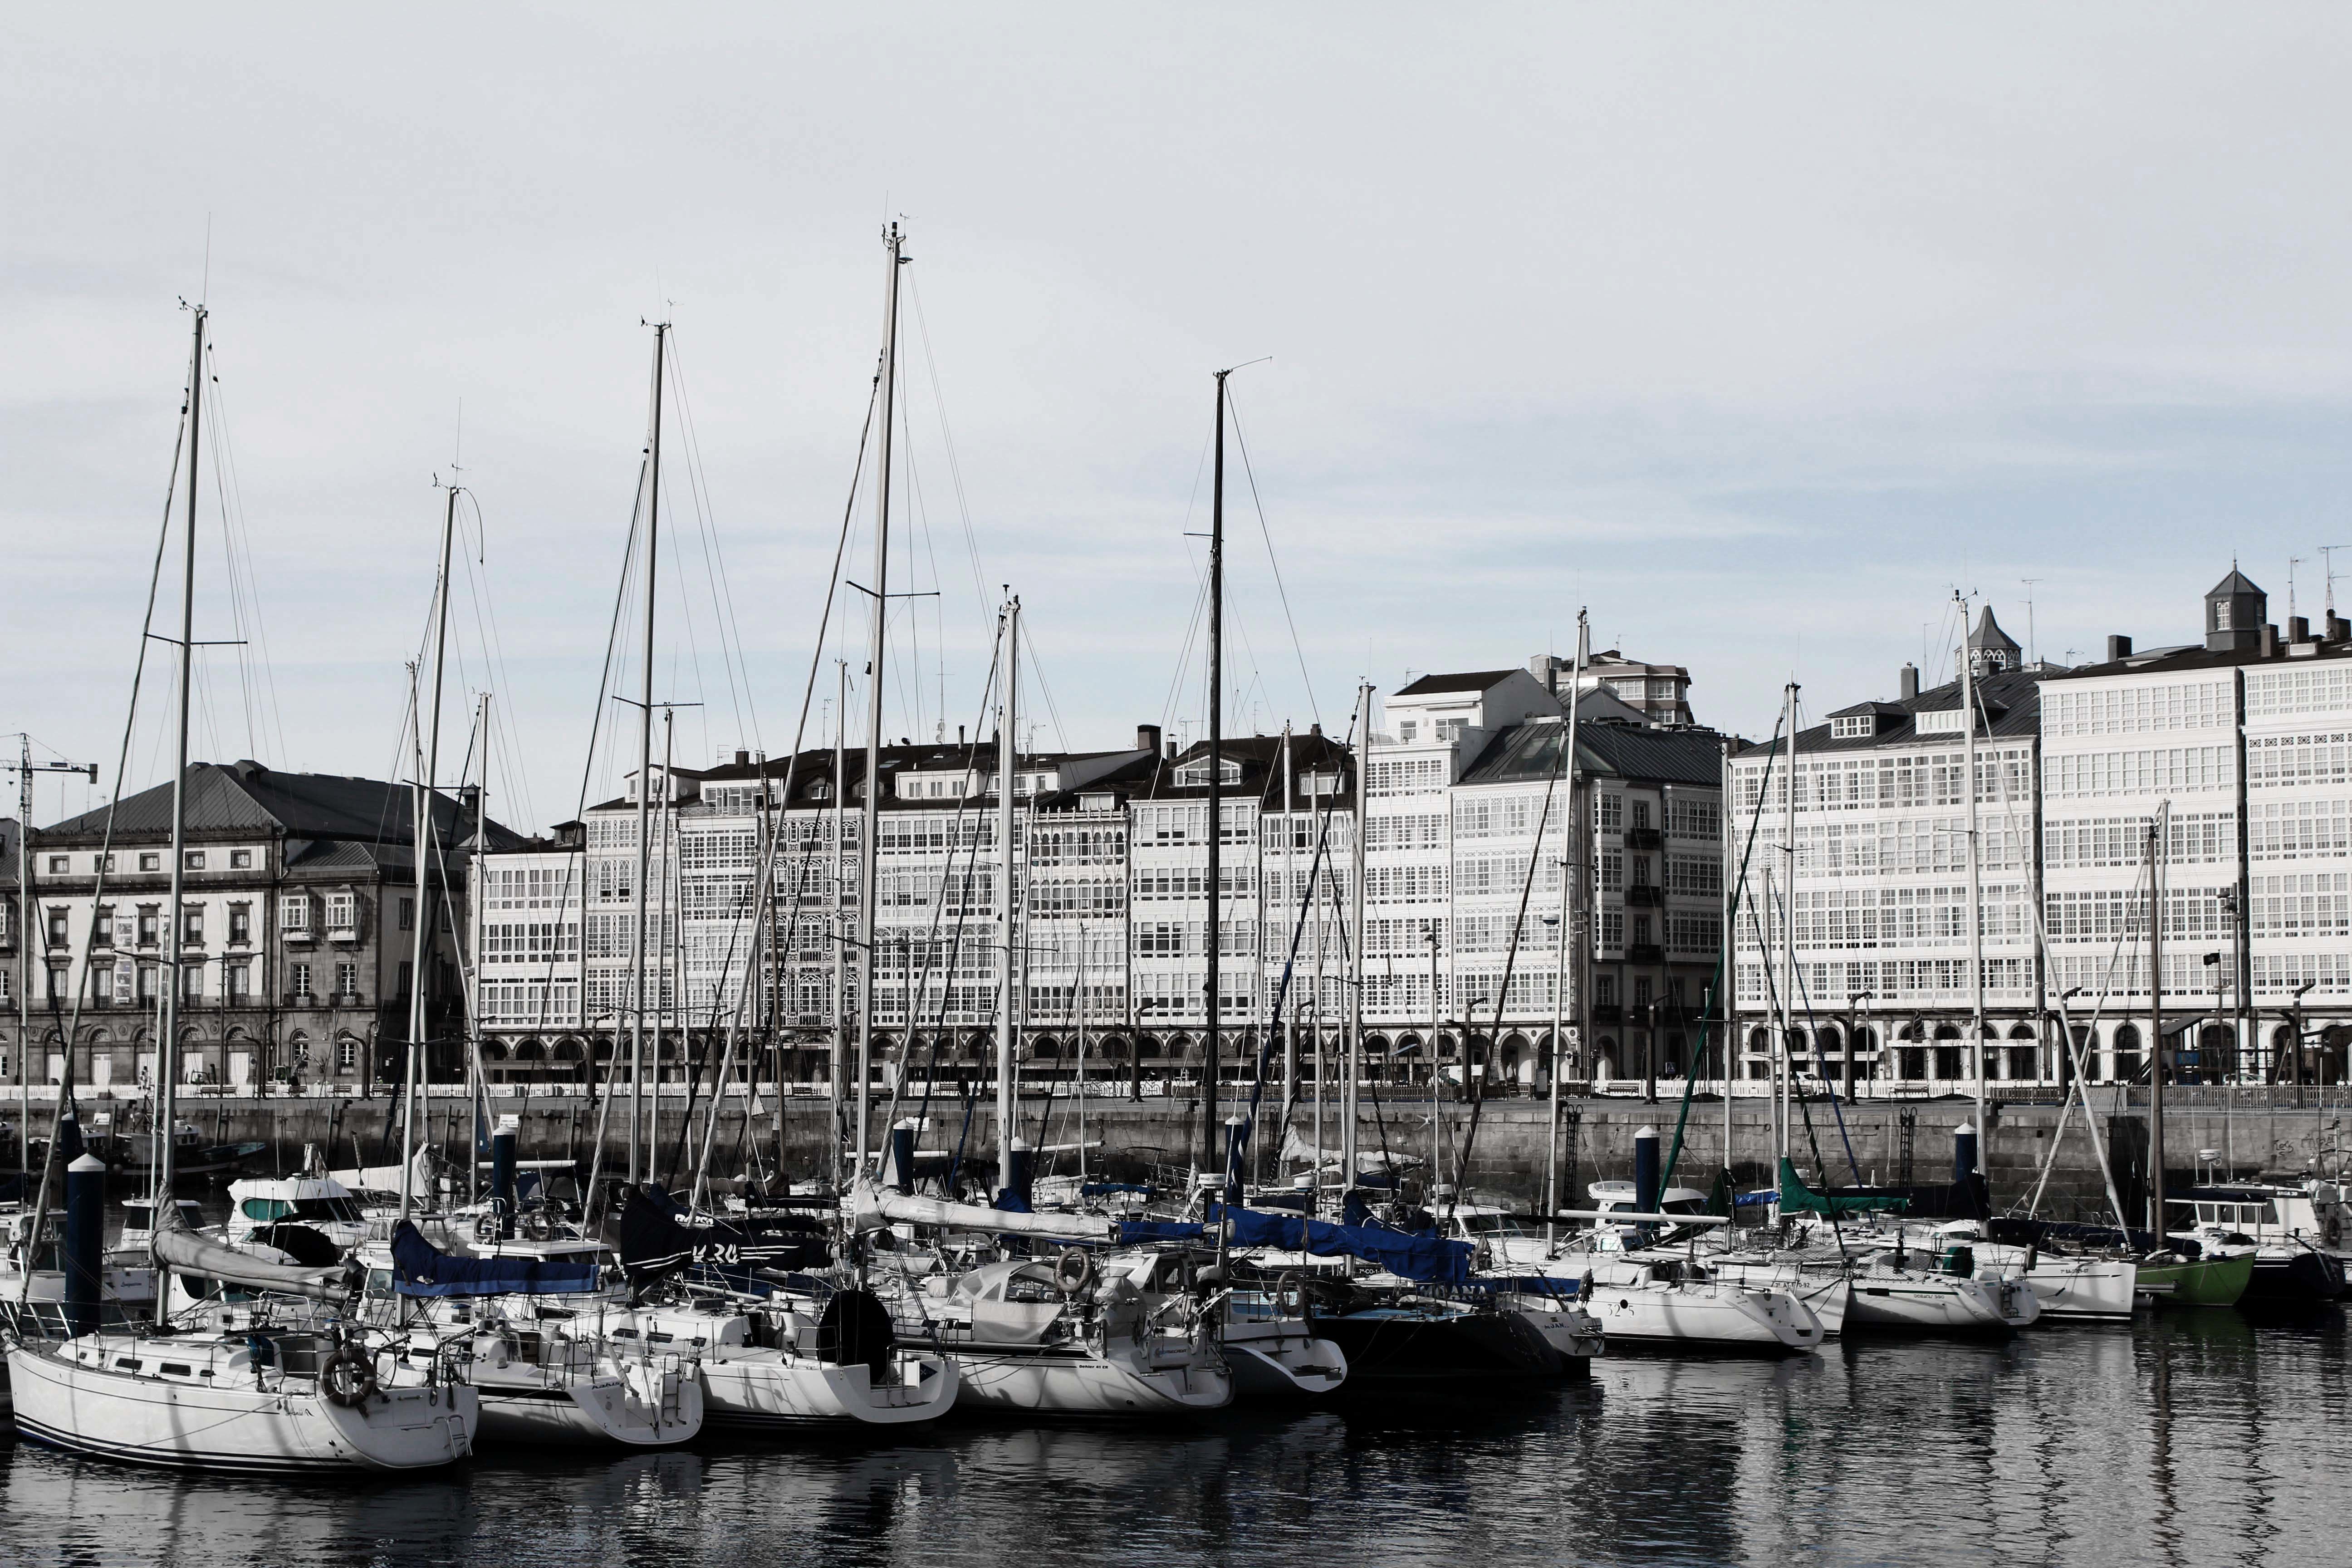
sea, dock, boat, cityscape, vehicle, harbor, marina, port, waterway, infrastructure, watercraft